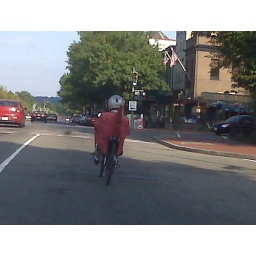
A nice recombent cyclist in DC, with a lycra bike sheath... in red zebra stripe.